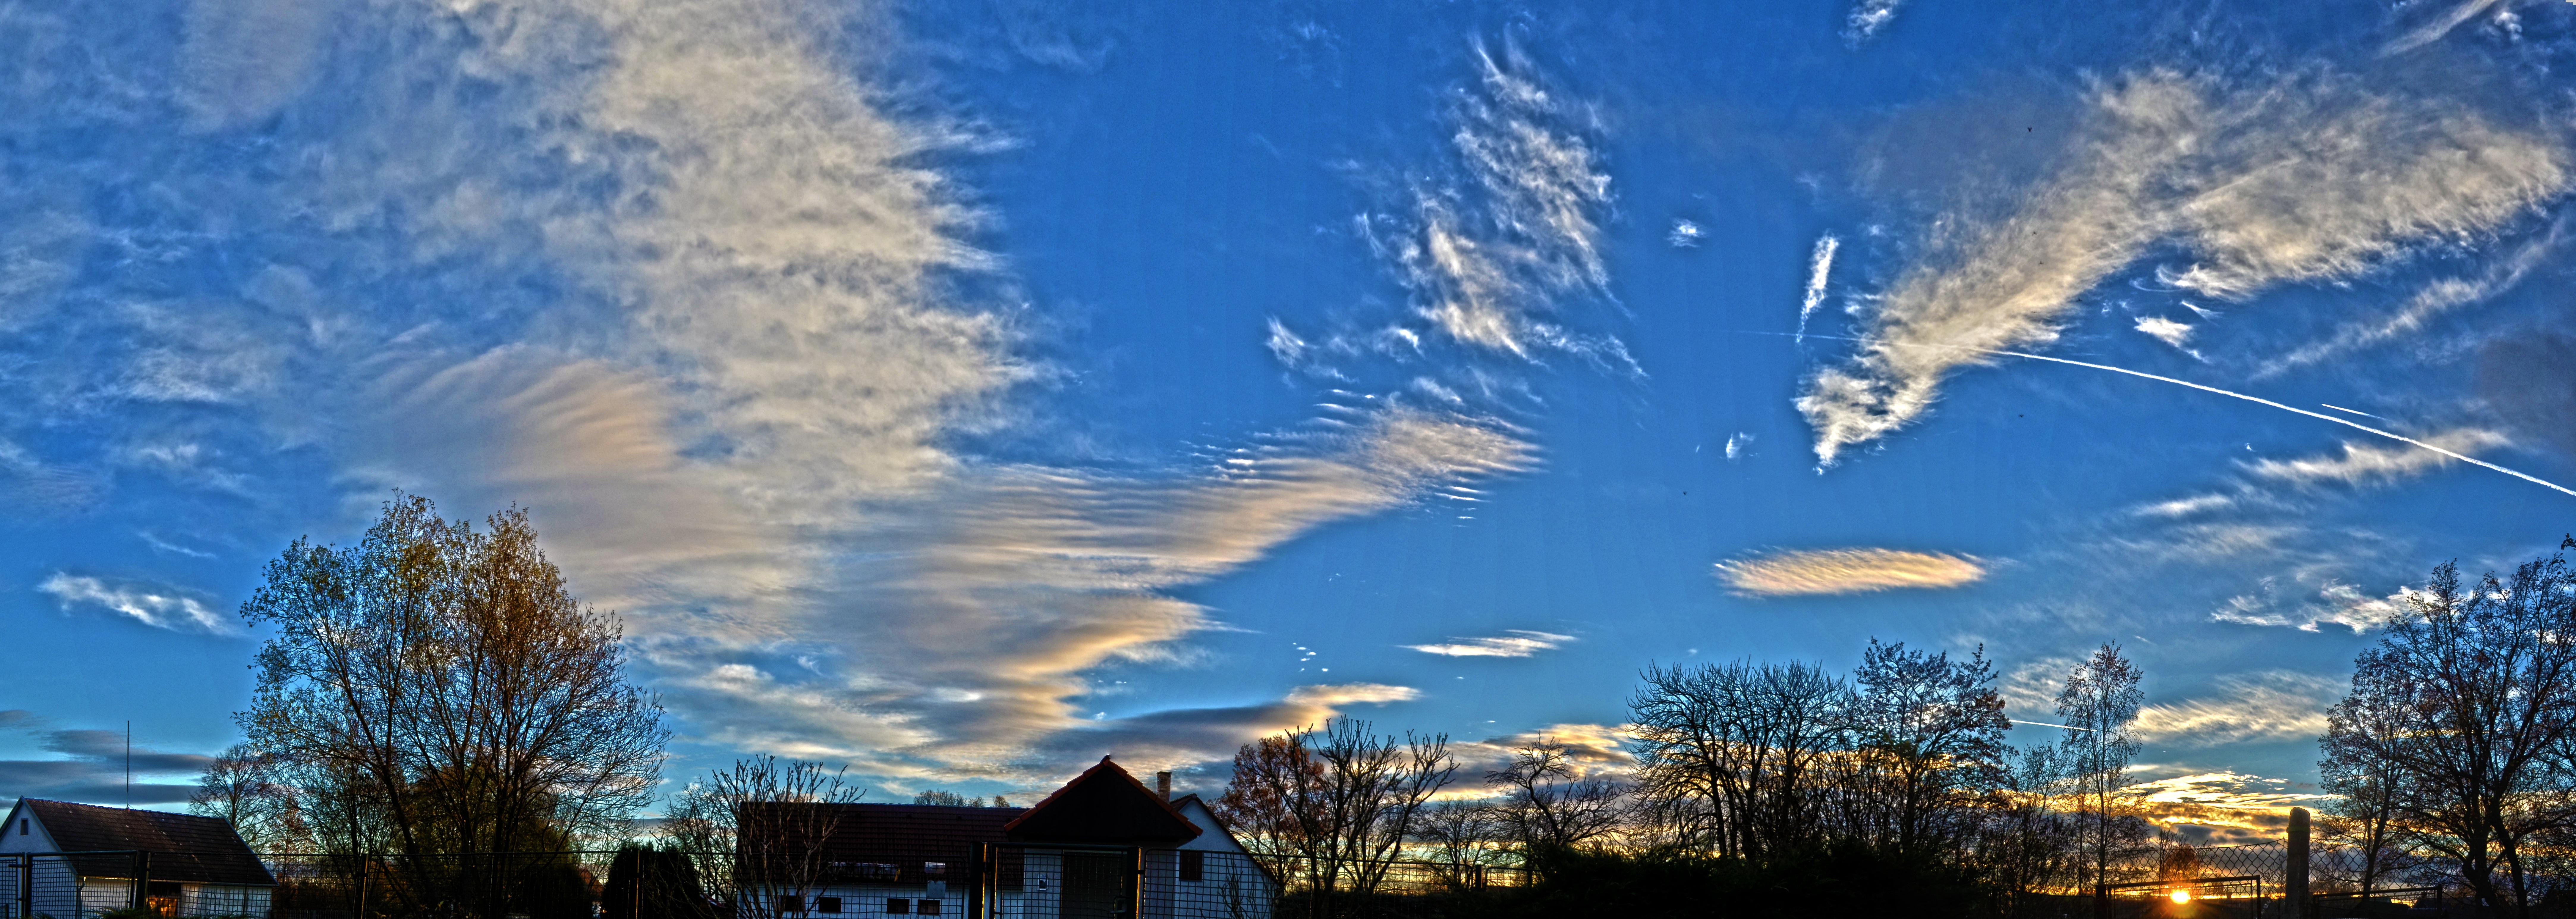
nature, horizon, cloud, sky, skyline, sunlight, atmosphere, cityscape, panorama, dusk, evening, clouds